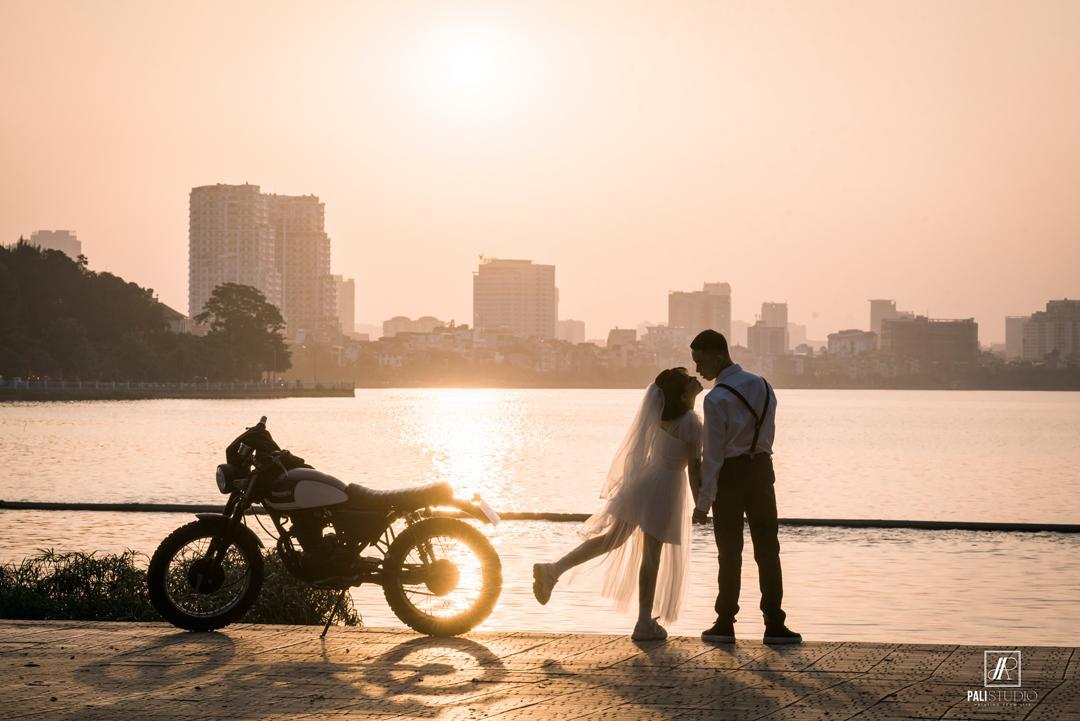
có một cặp đôi đang chụp ảnh ở bên hồ